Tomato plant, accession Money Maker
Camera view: bottom (45 deg); turntable rotation: 210 degrees
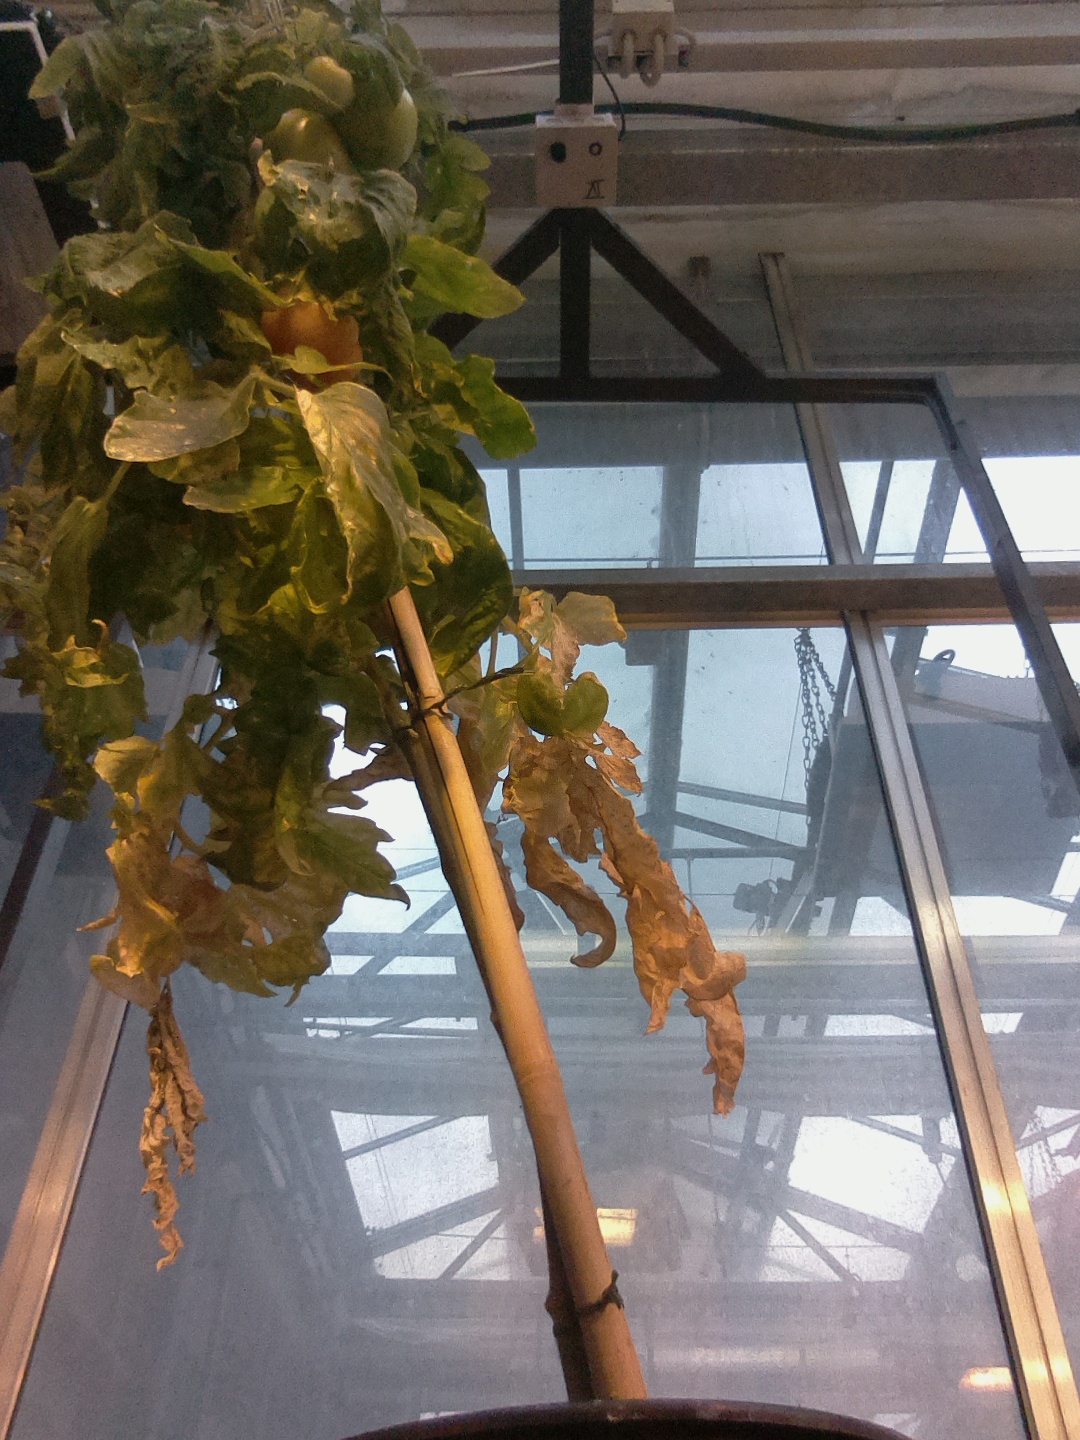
BBCH growth stage 81: 10%-20% of fruits show typical fully ripe color